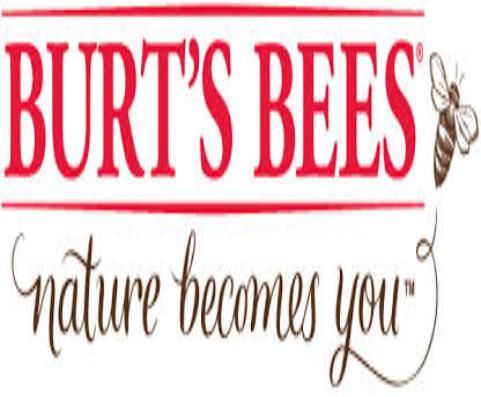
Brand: Burt's Bees
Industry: Necessities